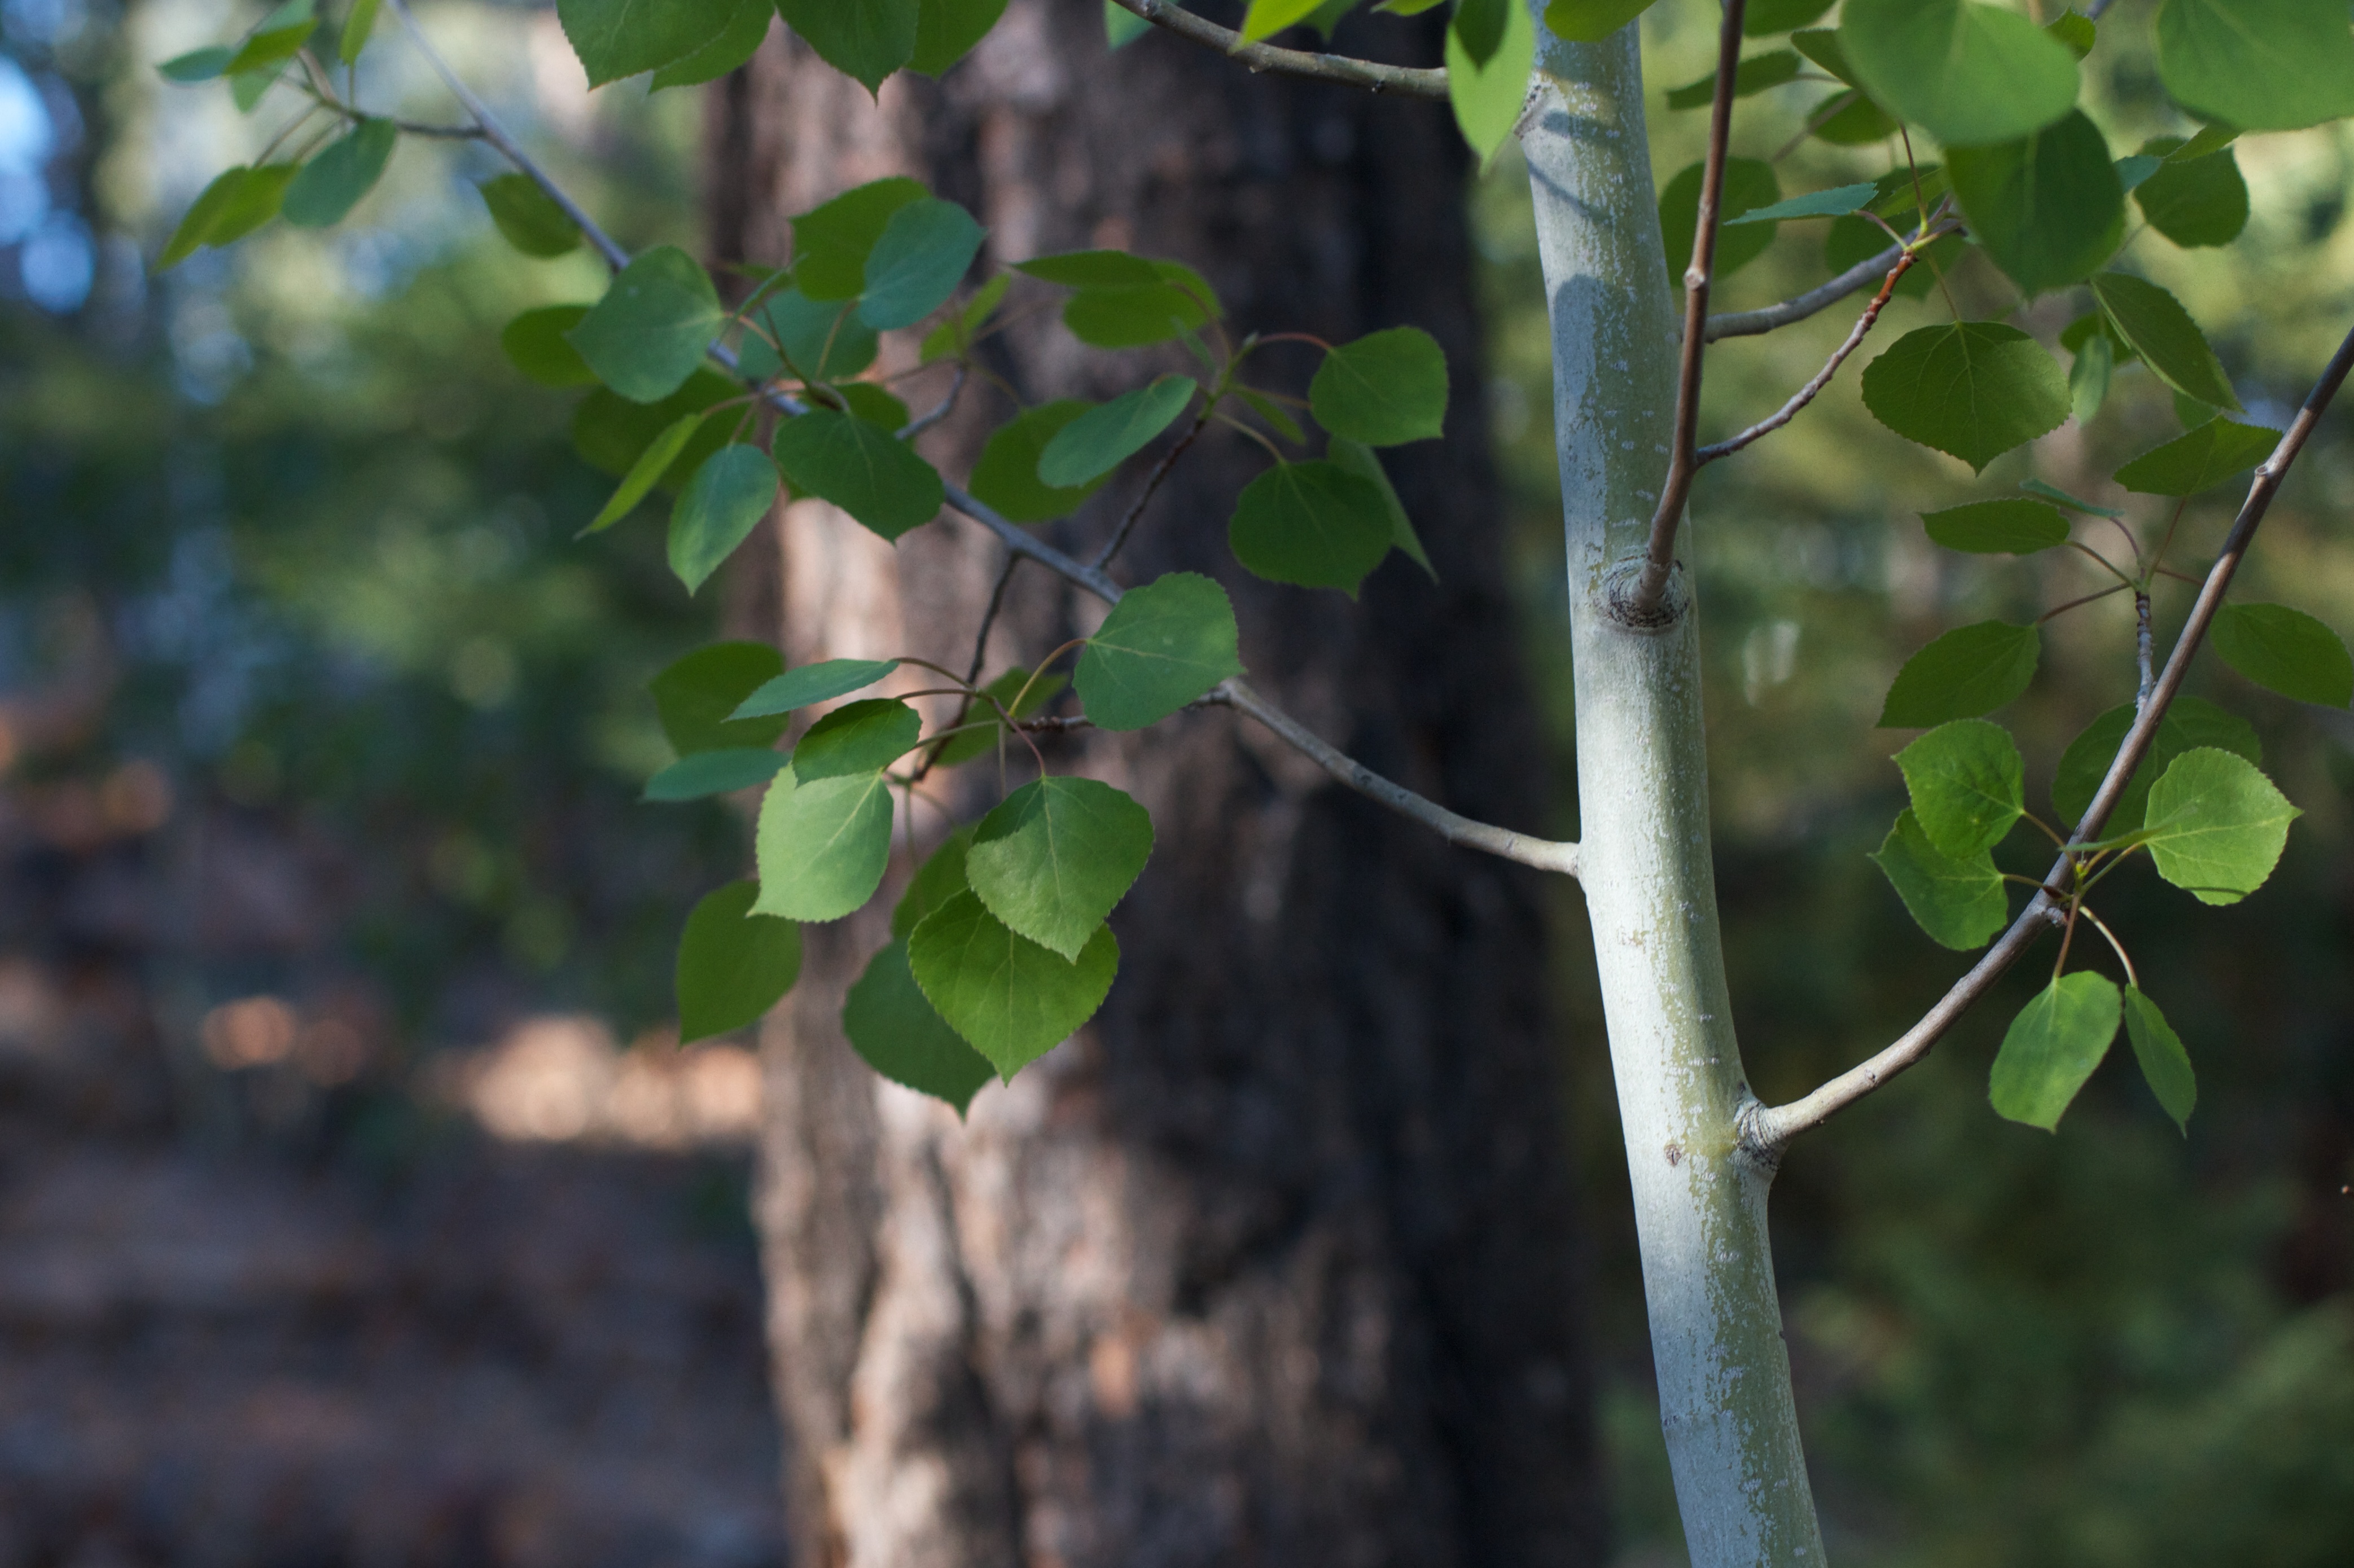
tree, nature, branch, plant, leaf, flower, food, green, produce, botany, flora, shrub, aspen, flowering plant, plant stem, woody plant, land plant